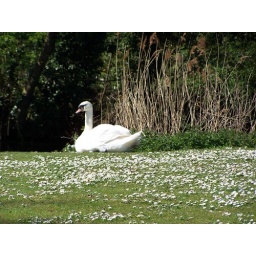
One fatty swan hanging out in a field of flowers.